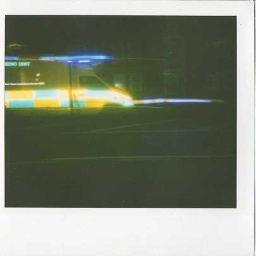
Label: ambulance